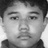
Emotion: sad